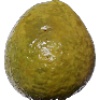
Label: guava